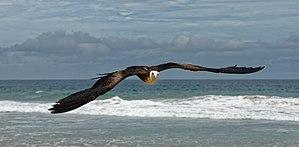
Les Fregatidae sont une famille d'oiseaux de mer légers, de taille moyenne à grande, appelés frégates. Cette famille n'est constituée que du seul genre Fregata.